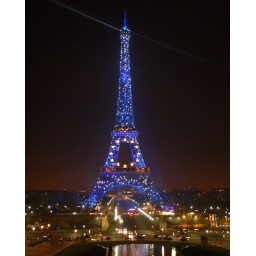
The tower is bathed in blue light in honor of France's presidency of the European Union this term.